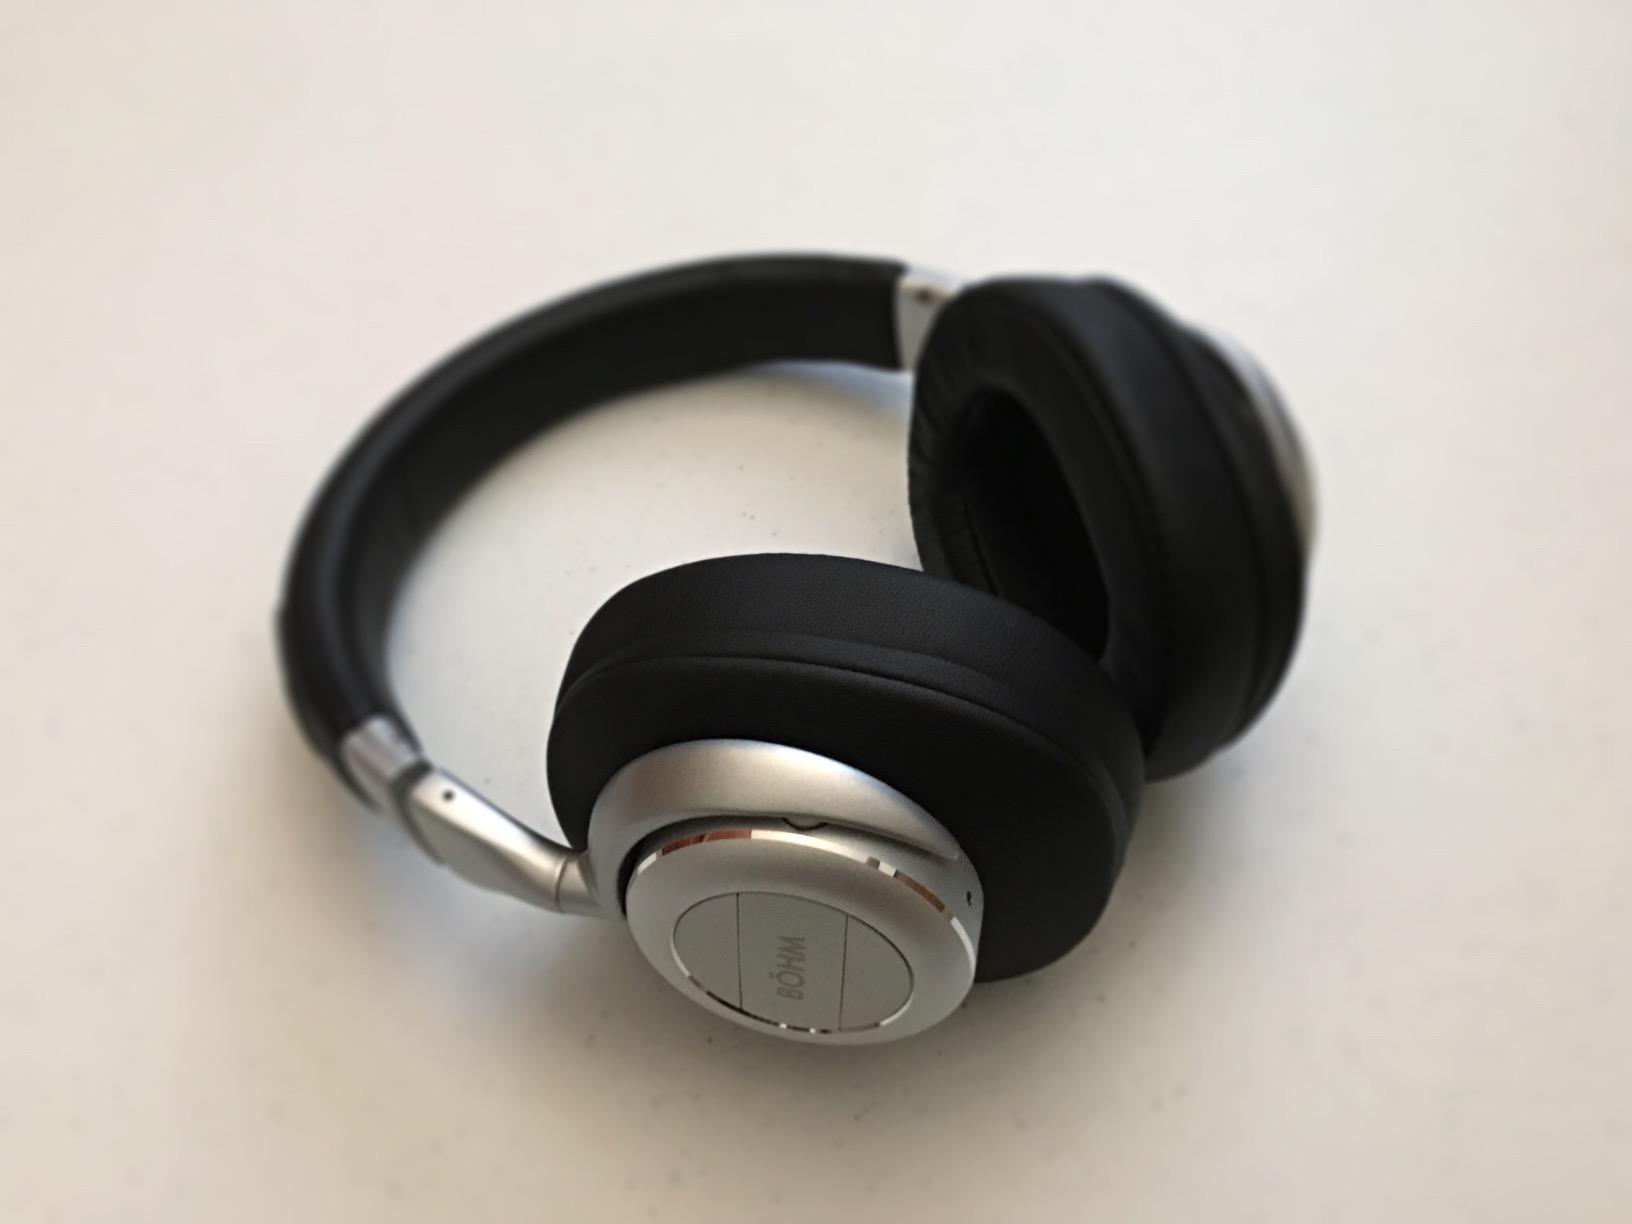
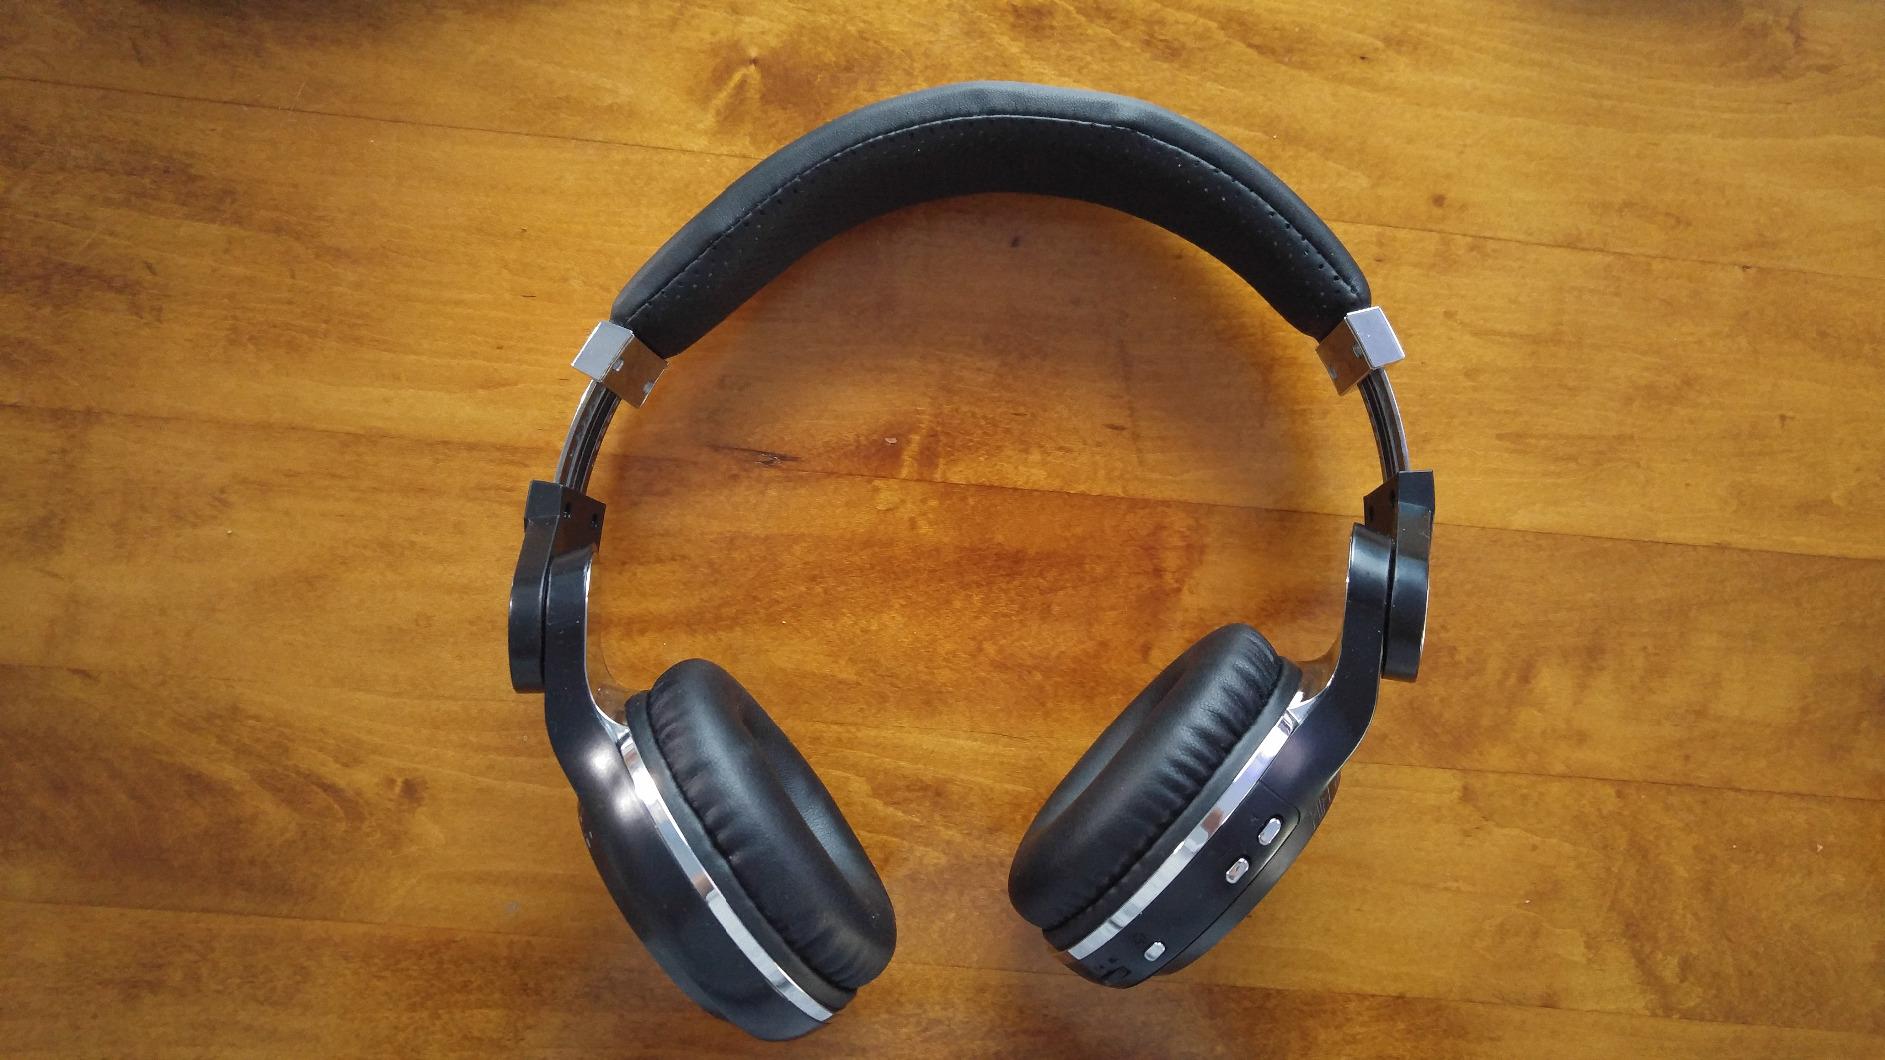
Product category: headphones
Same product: no